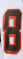
Number: 8